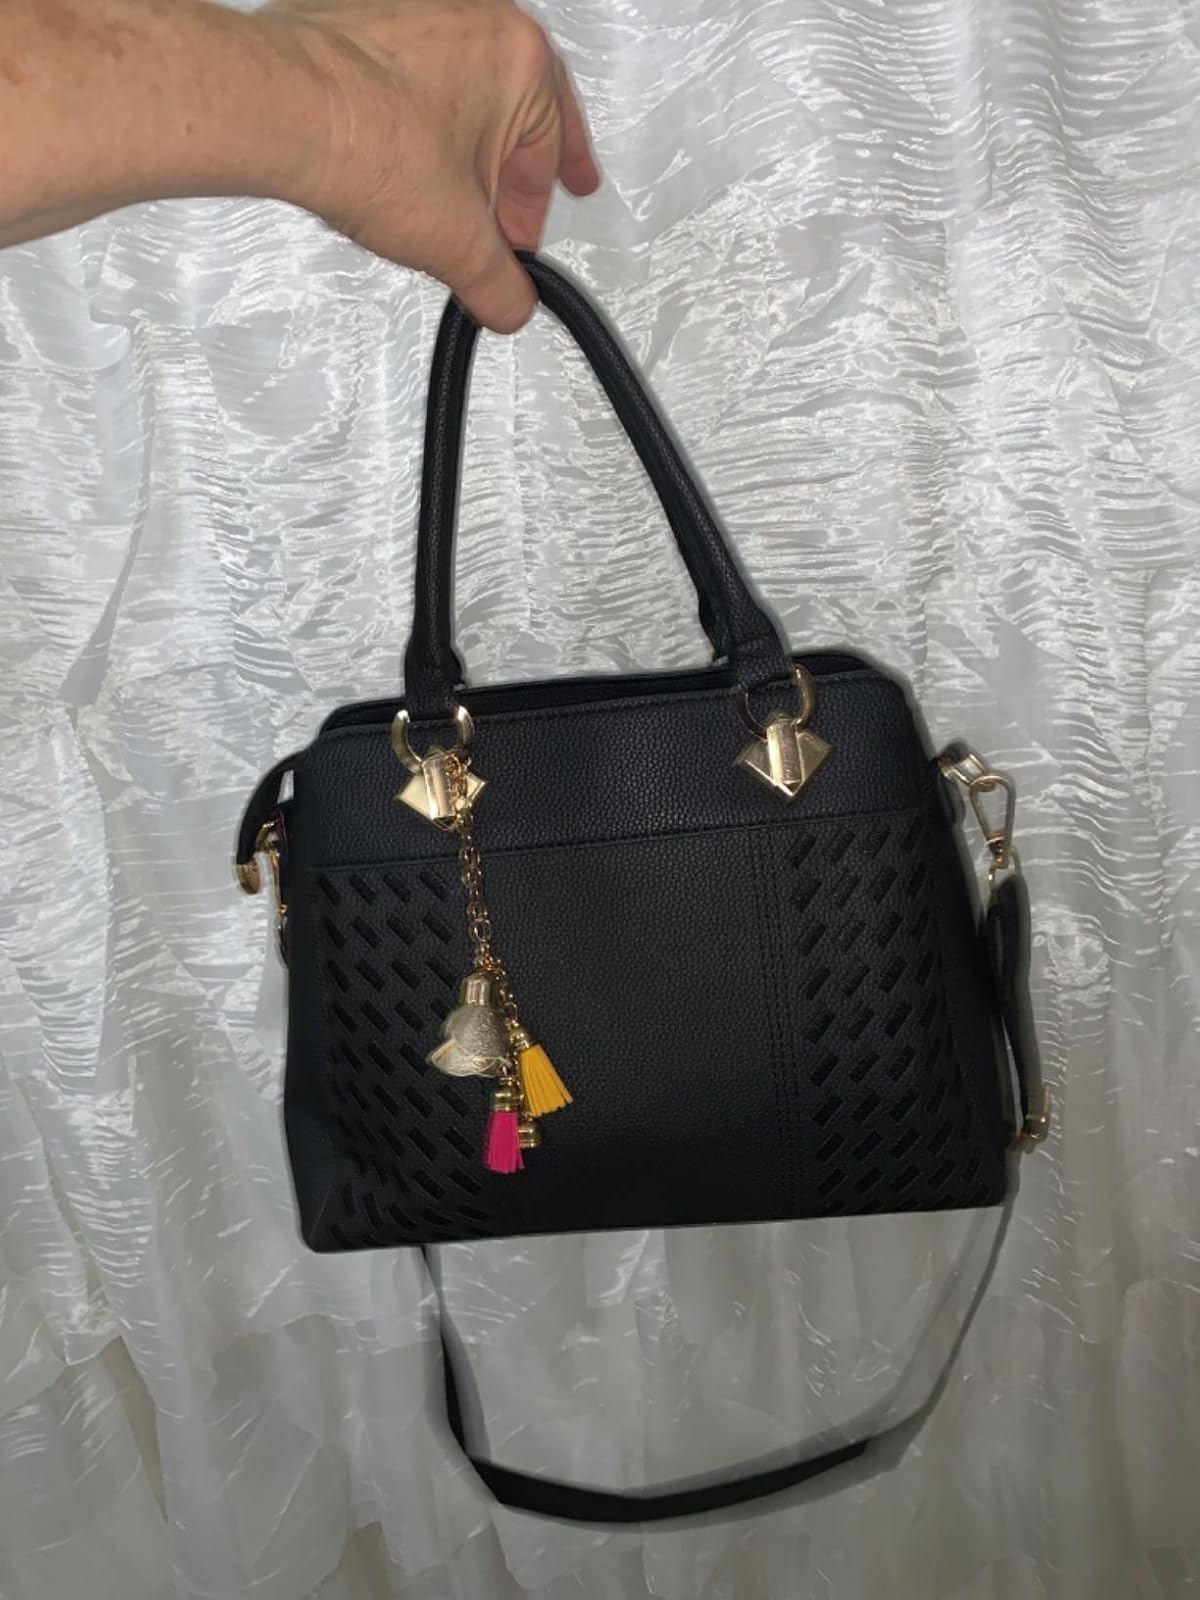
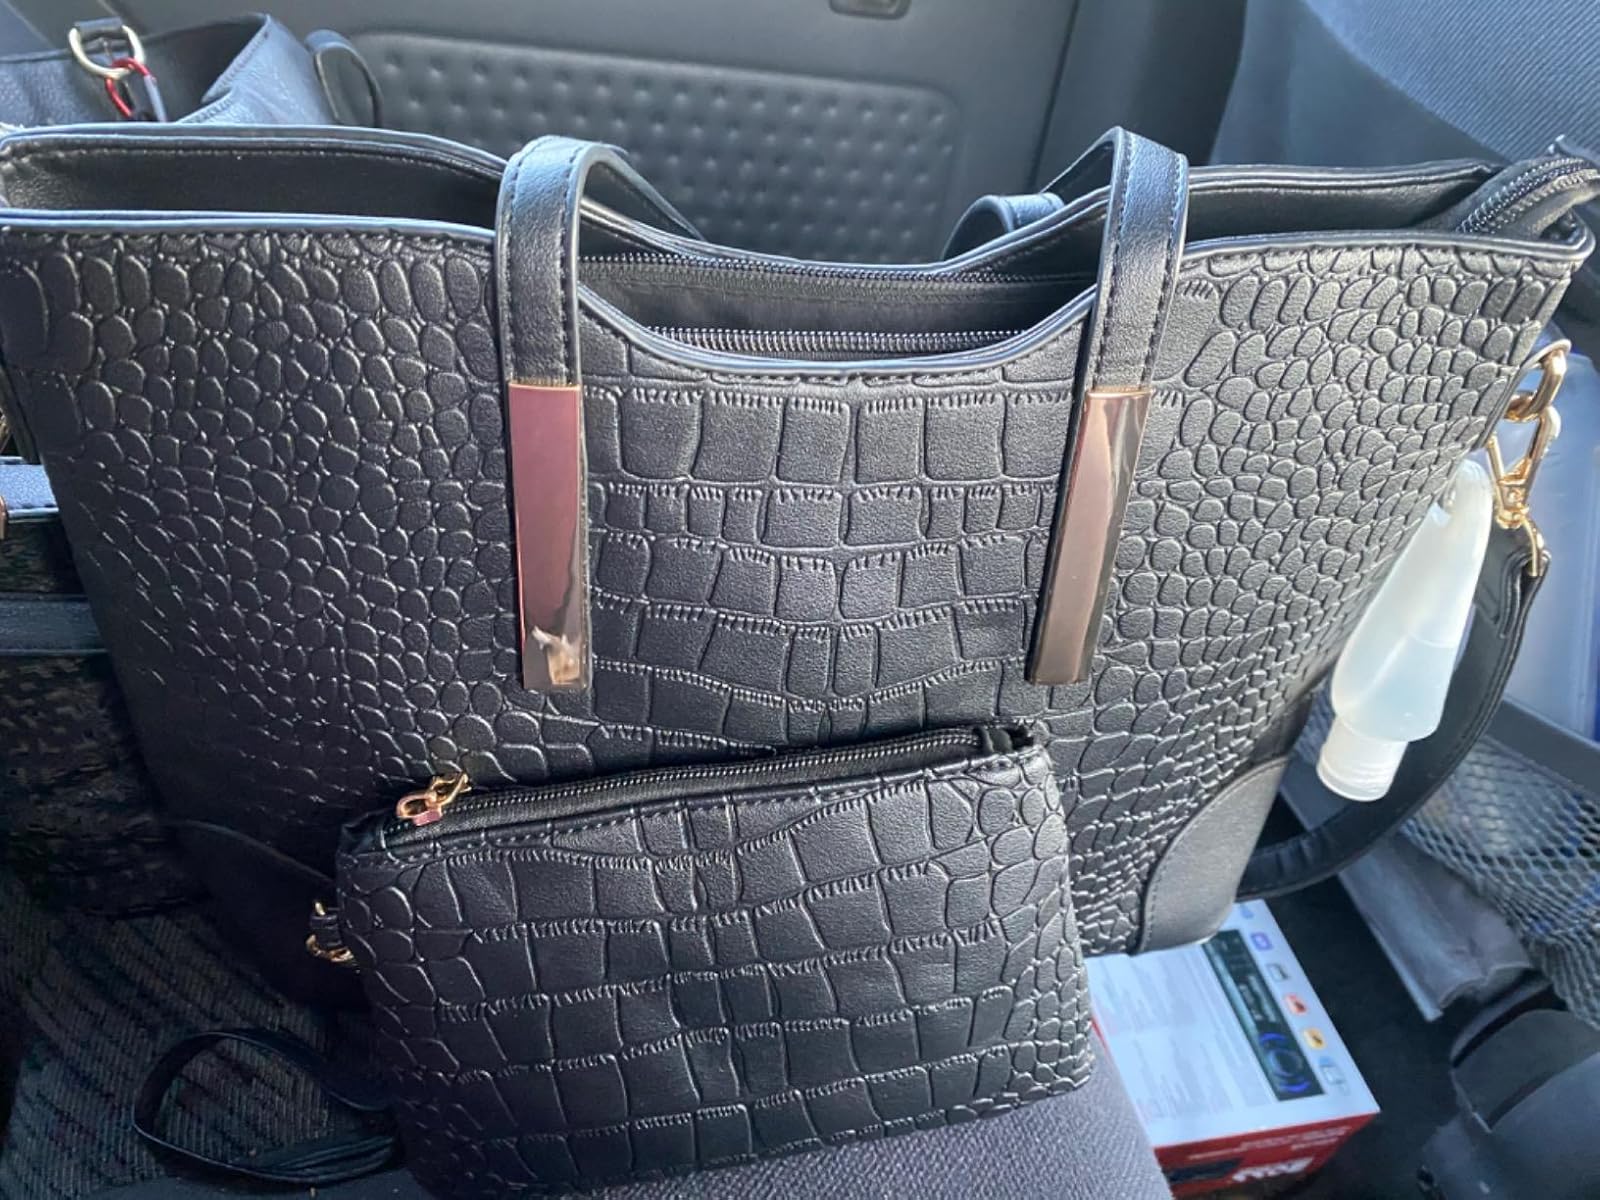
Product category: accessories_handbag
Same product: no